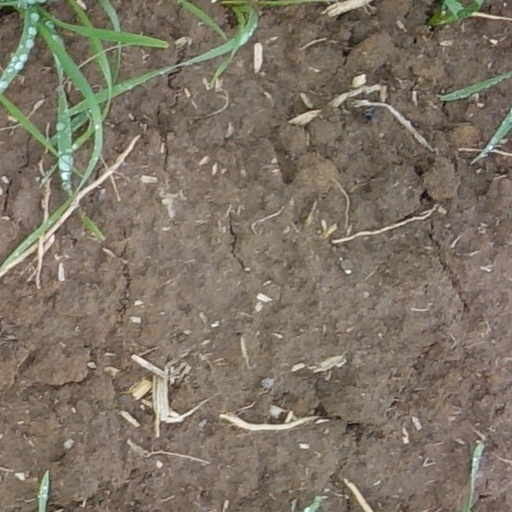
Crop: wheat